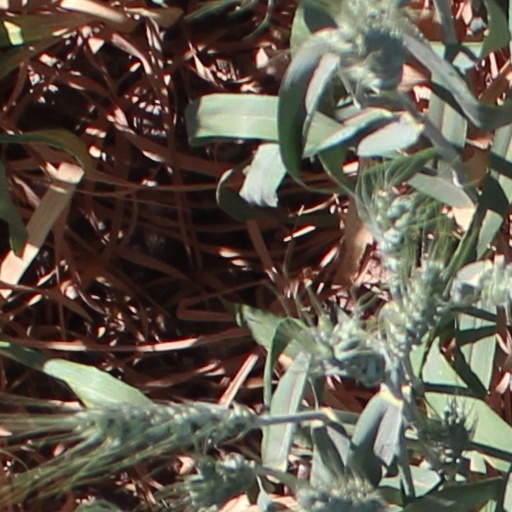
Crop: wheat